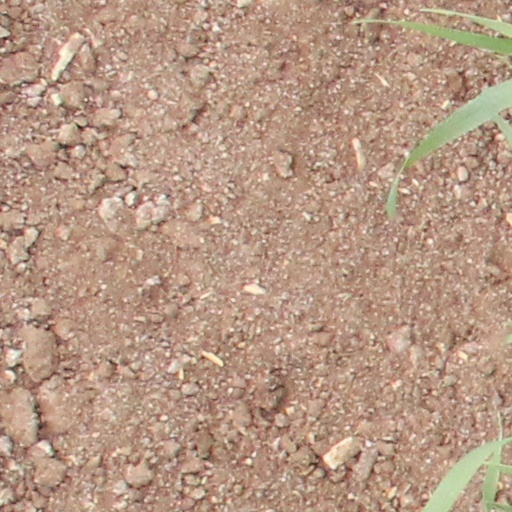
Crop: wheat